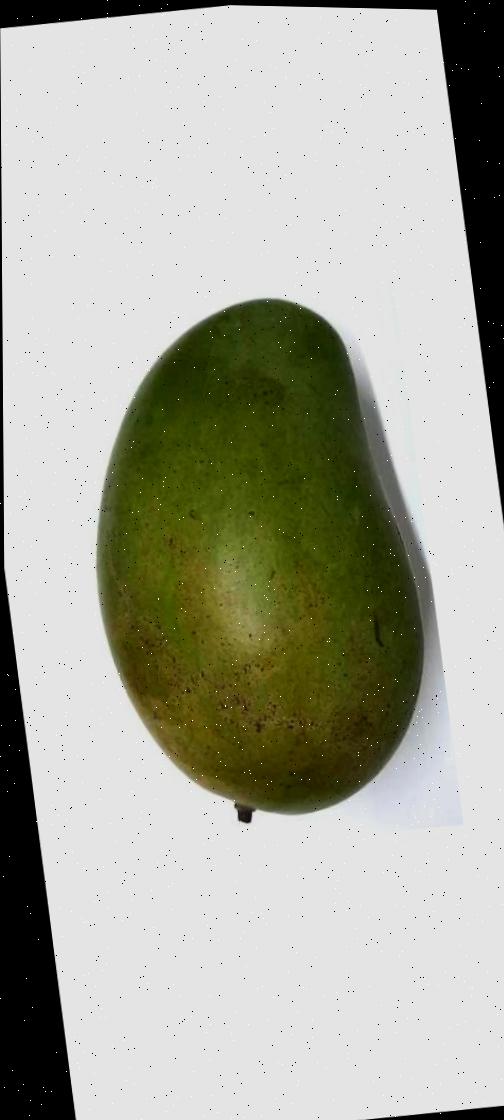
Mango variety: Rupali